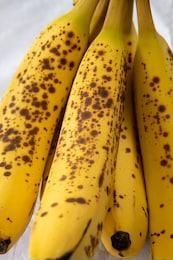
Label: banana